History of Estonia

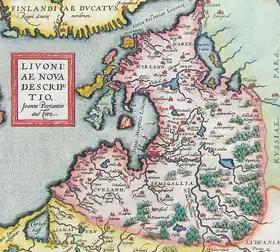
Livonian Confederation in the 15th century

Livonia, as shown in the map of 1573 of Joann Portantius

Estonia was one of the last corners of medieval Europe to be Christianized. In 1193 Pope Celestine III called for a crusade against pagans in Northern Europe. The Northern Crusades from northern Germany established the stronghold of Riga (in modern Latvia). With the help of the newly converted local tribes of Livs and Letts, the crusaders initiated raids into part of what is present-day Estonia in 1208. Estonian tribes fiercely resisted the attacks from Riga and occasionally themselves sacked territories controlled by the crusaders. In 1217 the German crusading order the Sword Brethren and their recently converted allies won a major battle in which the Estonian commander Lembitu was killed.